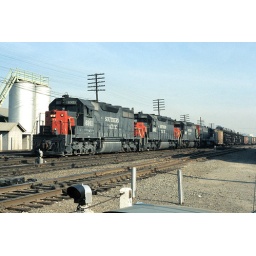
A westbound coast train approaching Newhall yard in San Jose with SD35 6911 leading the way